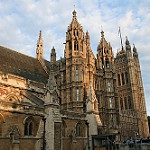
Scene: Outdoor